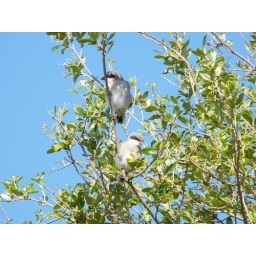
two cute little birds in a tree